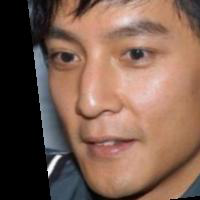
Age group: age 21-30